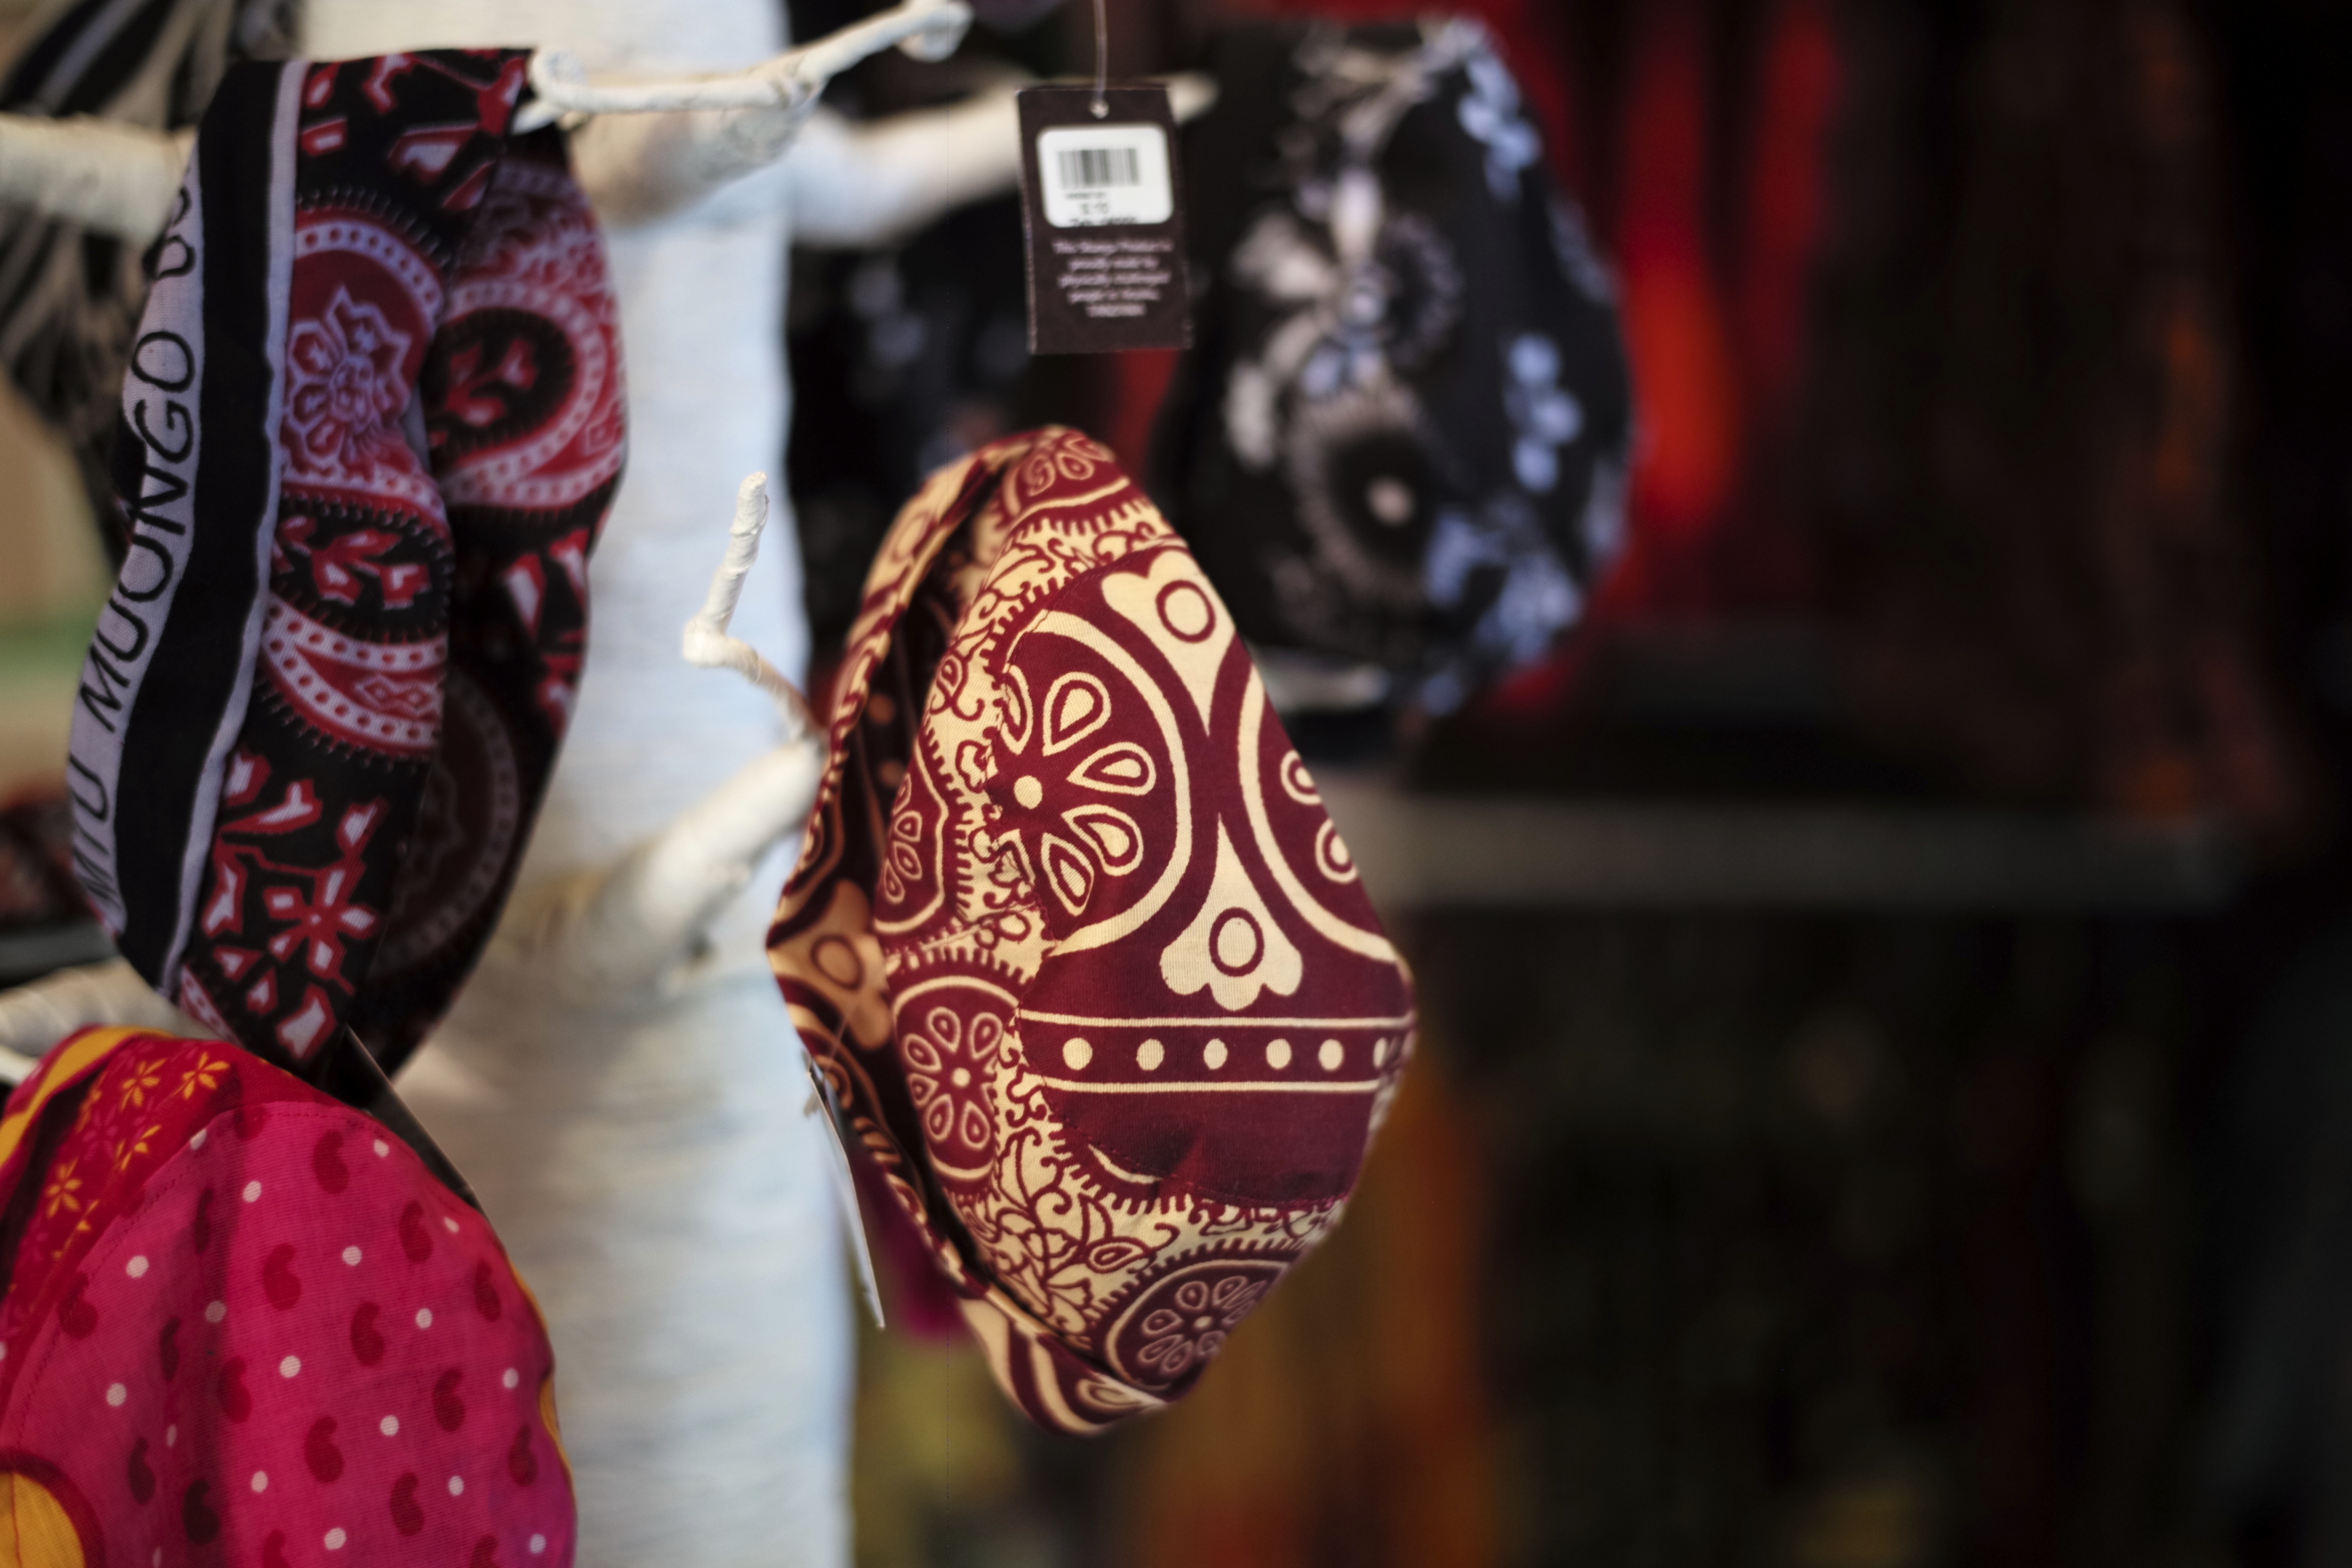
workshop, travel, pattern, red, color, africa, artist, hat, art, design, tanzania, recycle, arusha, handicap, shanga, handicraft, artisan